Viktor Rashnikov

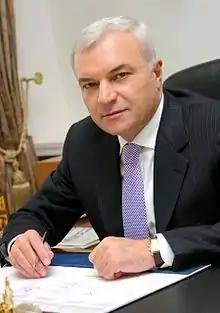
Rashnikov in 2005

Viktor Filippovich Rashnikov (born October 13, 1948) is a Russian billionaire businessman. An oligarch, he made his wealth (estimated at $9.1 billion in February 2019) in the iron and steel industry, being the majority owner of Magnitogorsk Iron & Steel Works (MMK), one of the world's leading steel producers.